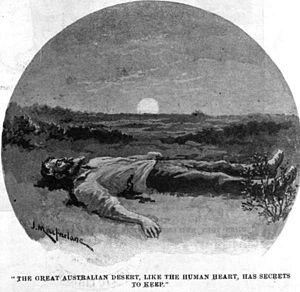
Donald Finlay Fergusson Thomson fut un ornithologue et anthropologue australien, célèbre pour avoir établi avec les populations d'Indigènes Australiens des rapports de confiance mutuelle et d'amitié. Pendant plusieurs décennies, Donald Thomson vécut en contact étroit avec les aborigènes australiens et ses travaux contribuèrent puissamment à augmenter en Australie la connaissance mutuelle, la compréhension et la tolérance entre les cultures européennes et indigènes. Son caractère entier, son goût pour le travail en solitaire et ses prises de position en avance sur son temps dans les domaines scientifiques et politiques empêchèrent Donald Thomson de bénéficier de son vivant de la reconnaissance publique qu'il méritait. Si « son approche ne fut pas toujours acceptée par une partie de l’establishment de l'anthropologie, son action est de nos jours reconnue tant par les indigènes australiens que par les autres Australiens ». En effet, les aborigènes australiens ont créé la notion de « Thomson Time » : le temps où ils trouvèrent de l'aide et commencèrent à lutter pour leurs droits, et où ils vivaient plus près de la nature que de nos jours.